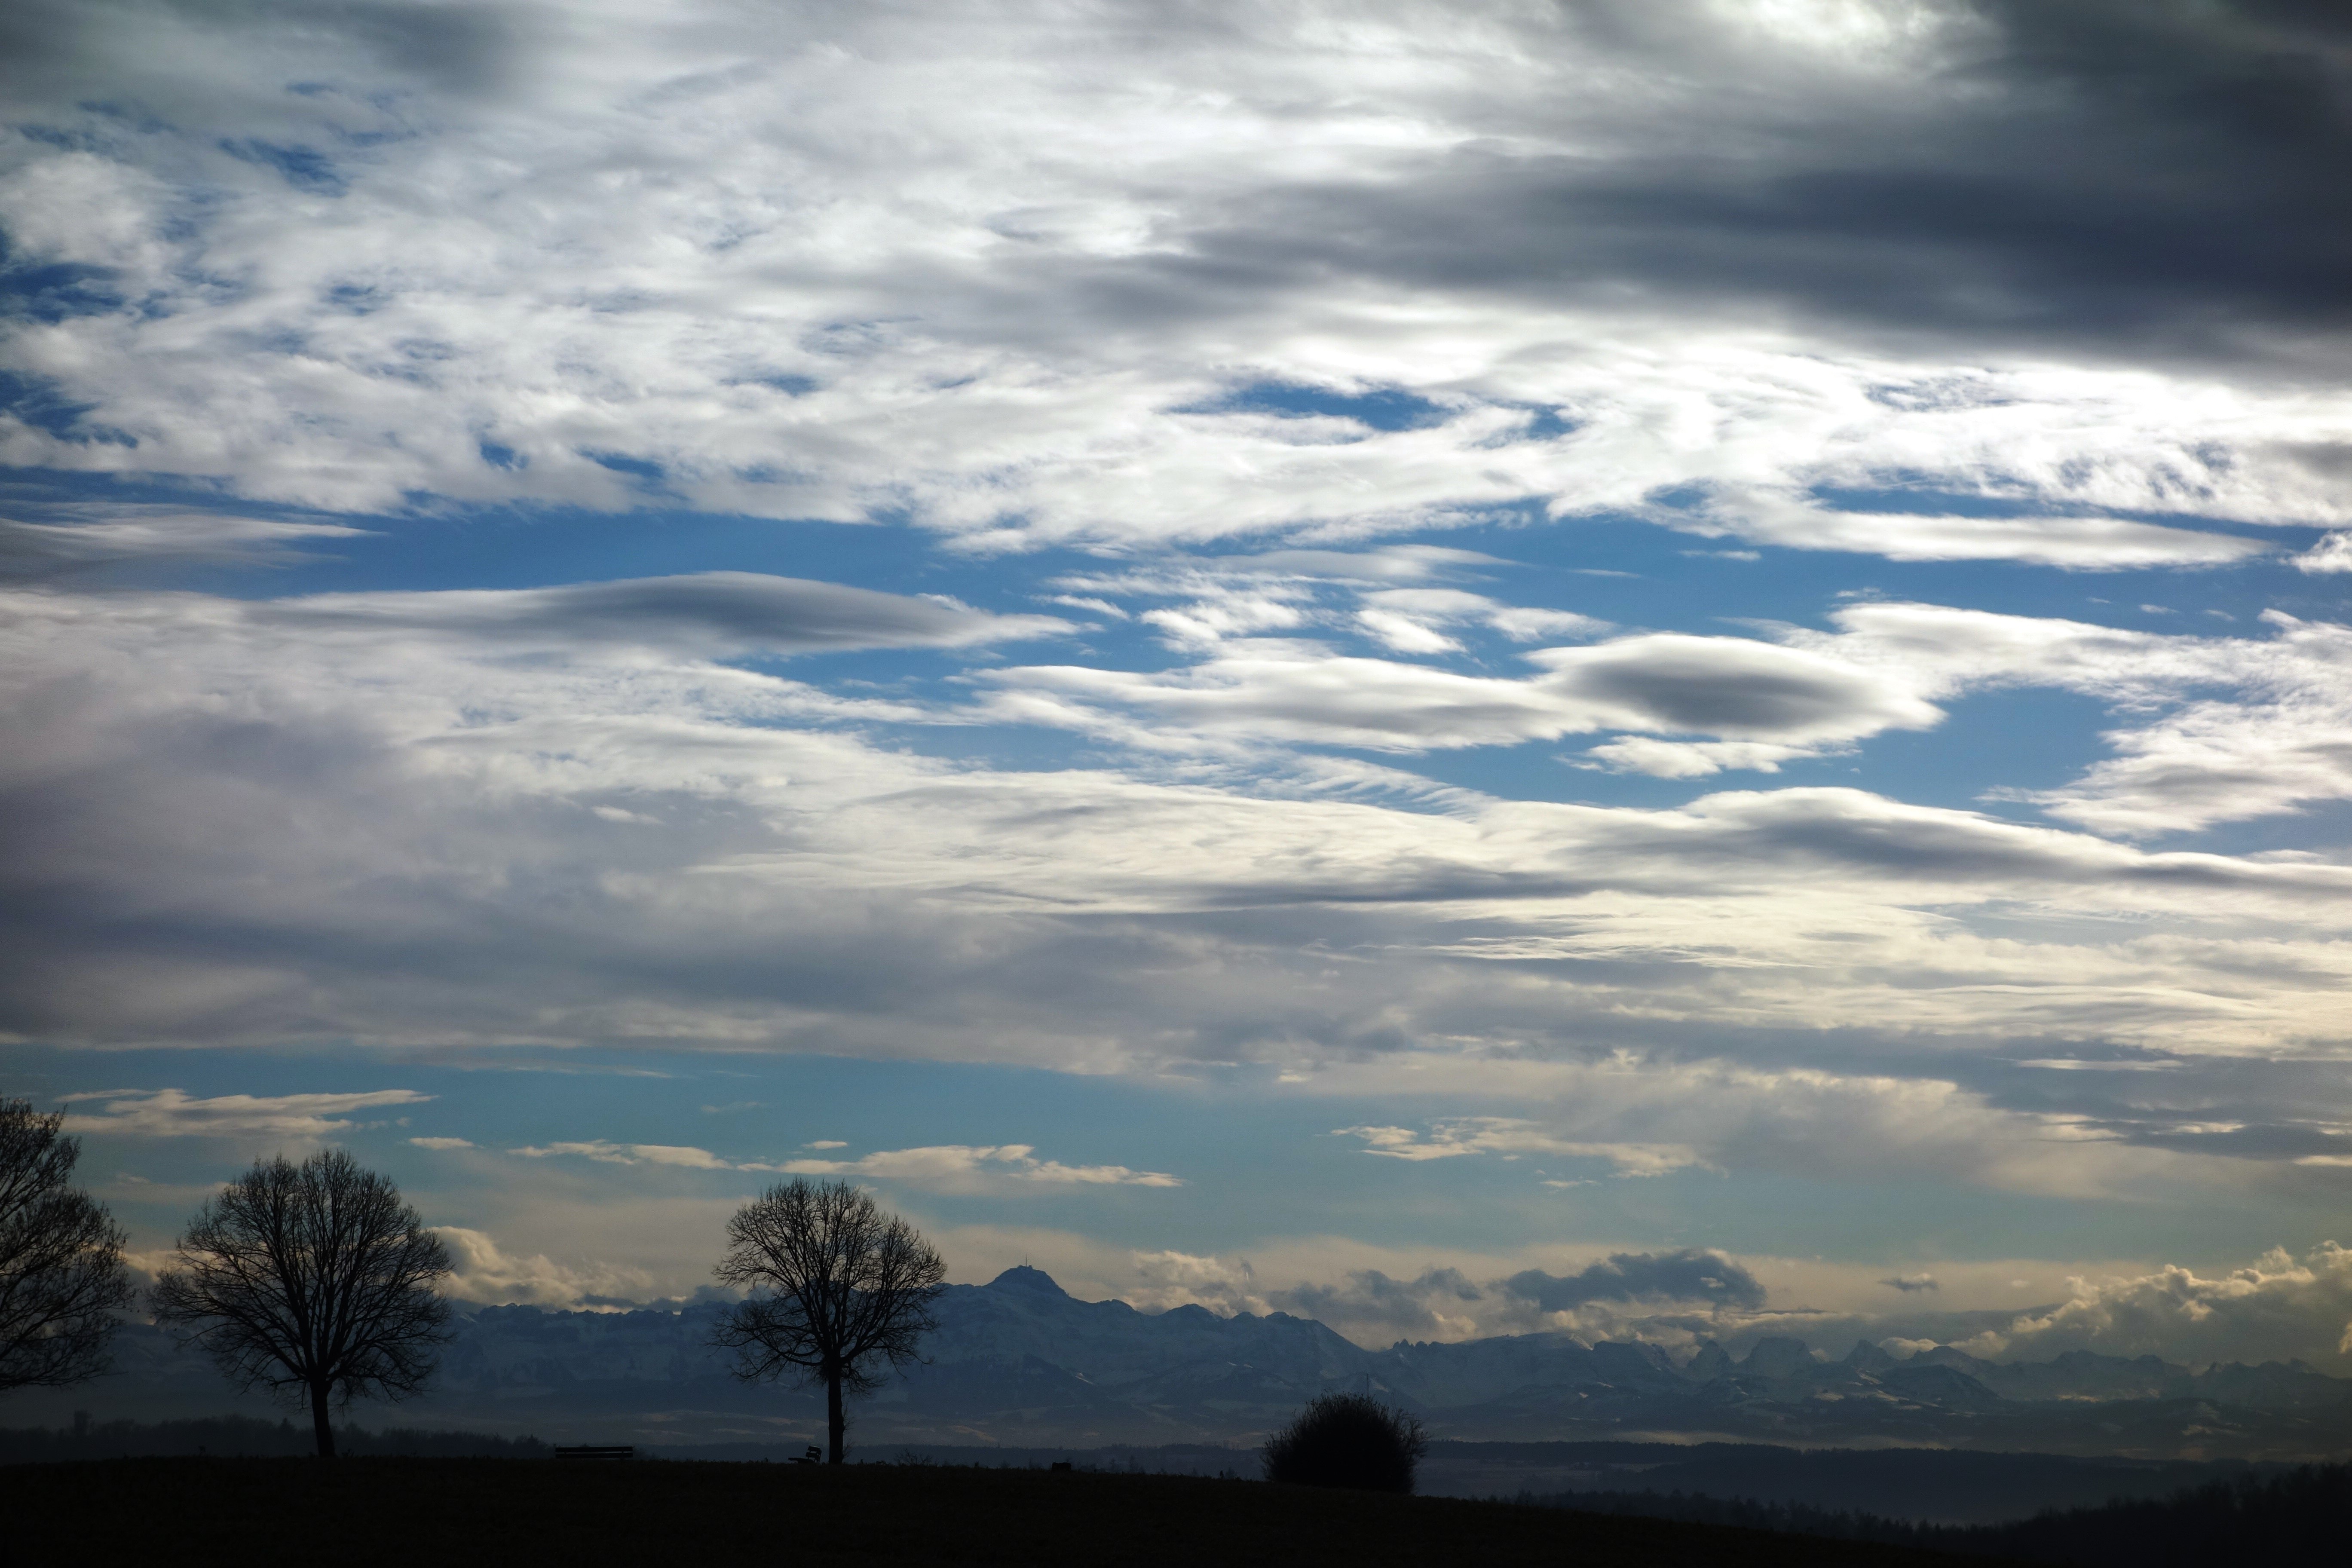
landscape, tree, nature, horizon, mountain, cloud, sky, sunrise, sunset, sunlight, morning, hill, dawn, atmosphere, dusk, evening, cumulus, plain, clouds, distant view, meteorological phenomenon, hair dryer, atmospheric phenomenon, f hn clouds